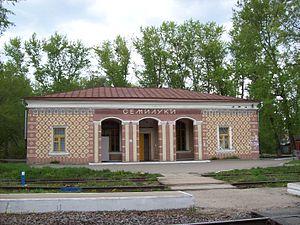
Train gare, ville Semilouki, Région de Voronej.